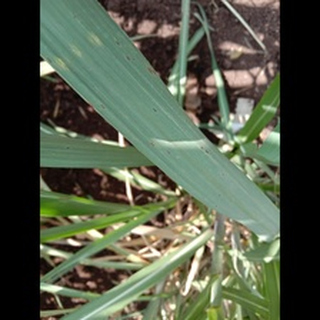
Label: sugarcane_rust